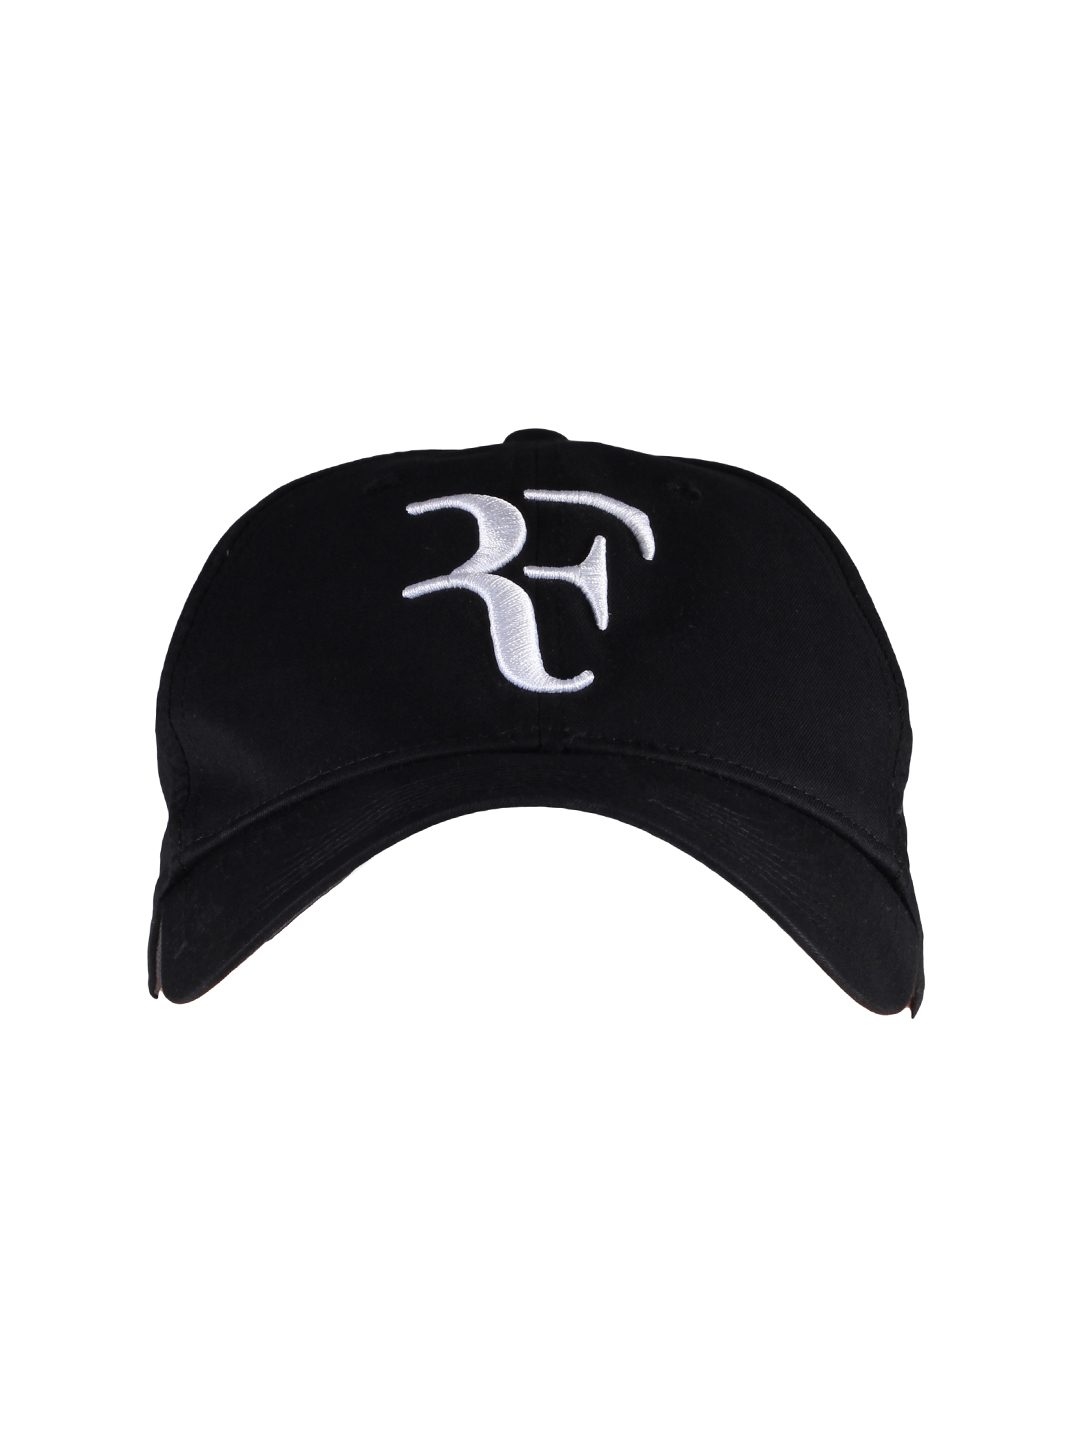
Nike Men Black Cap
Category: Accessories / Headwear / Caps
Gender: Men
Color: Black
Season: Summer 2016
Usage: Casual